Polydamas (mythology)

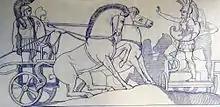
Polydamas attempting to stop Hector attacking the Greeks, from John Flaxman's illustrations to "The Iliad"

In Greek mythology, Polydamas (Ancient Greek: Πολυδάμας, gen. Πολυδάμαντος, "Polydámas", "Polydámantos") was a lieutenant and friend of Hector during the Trojan War.